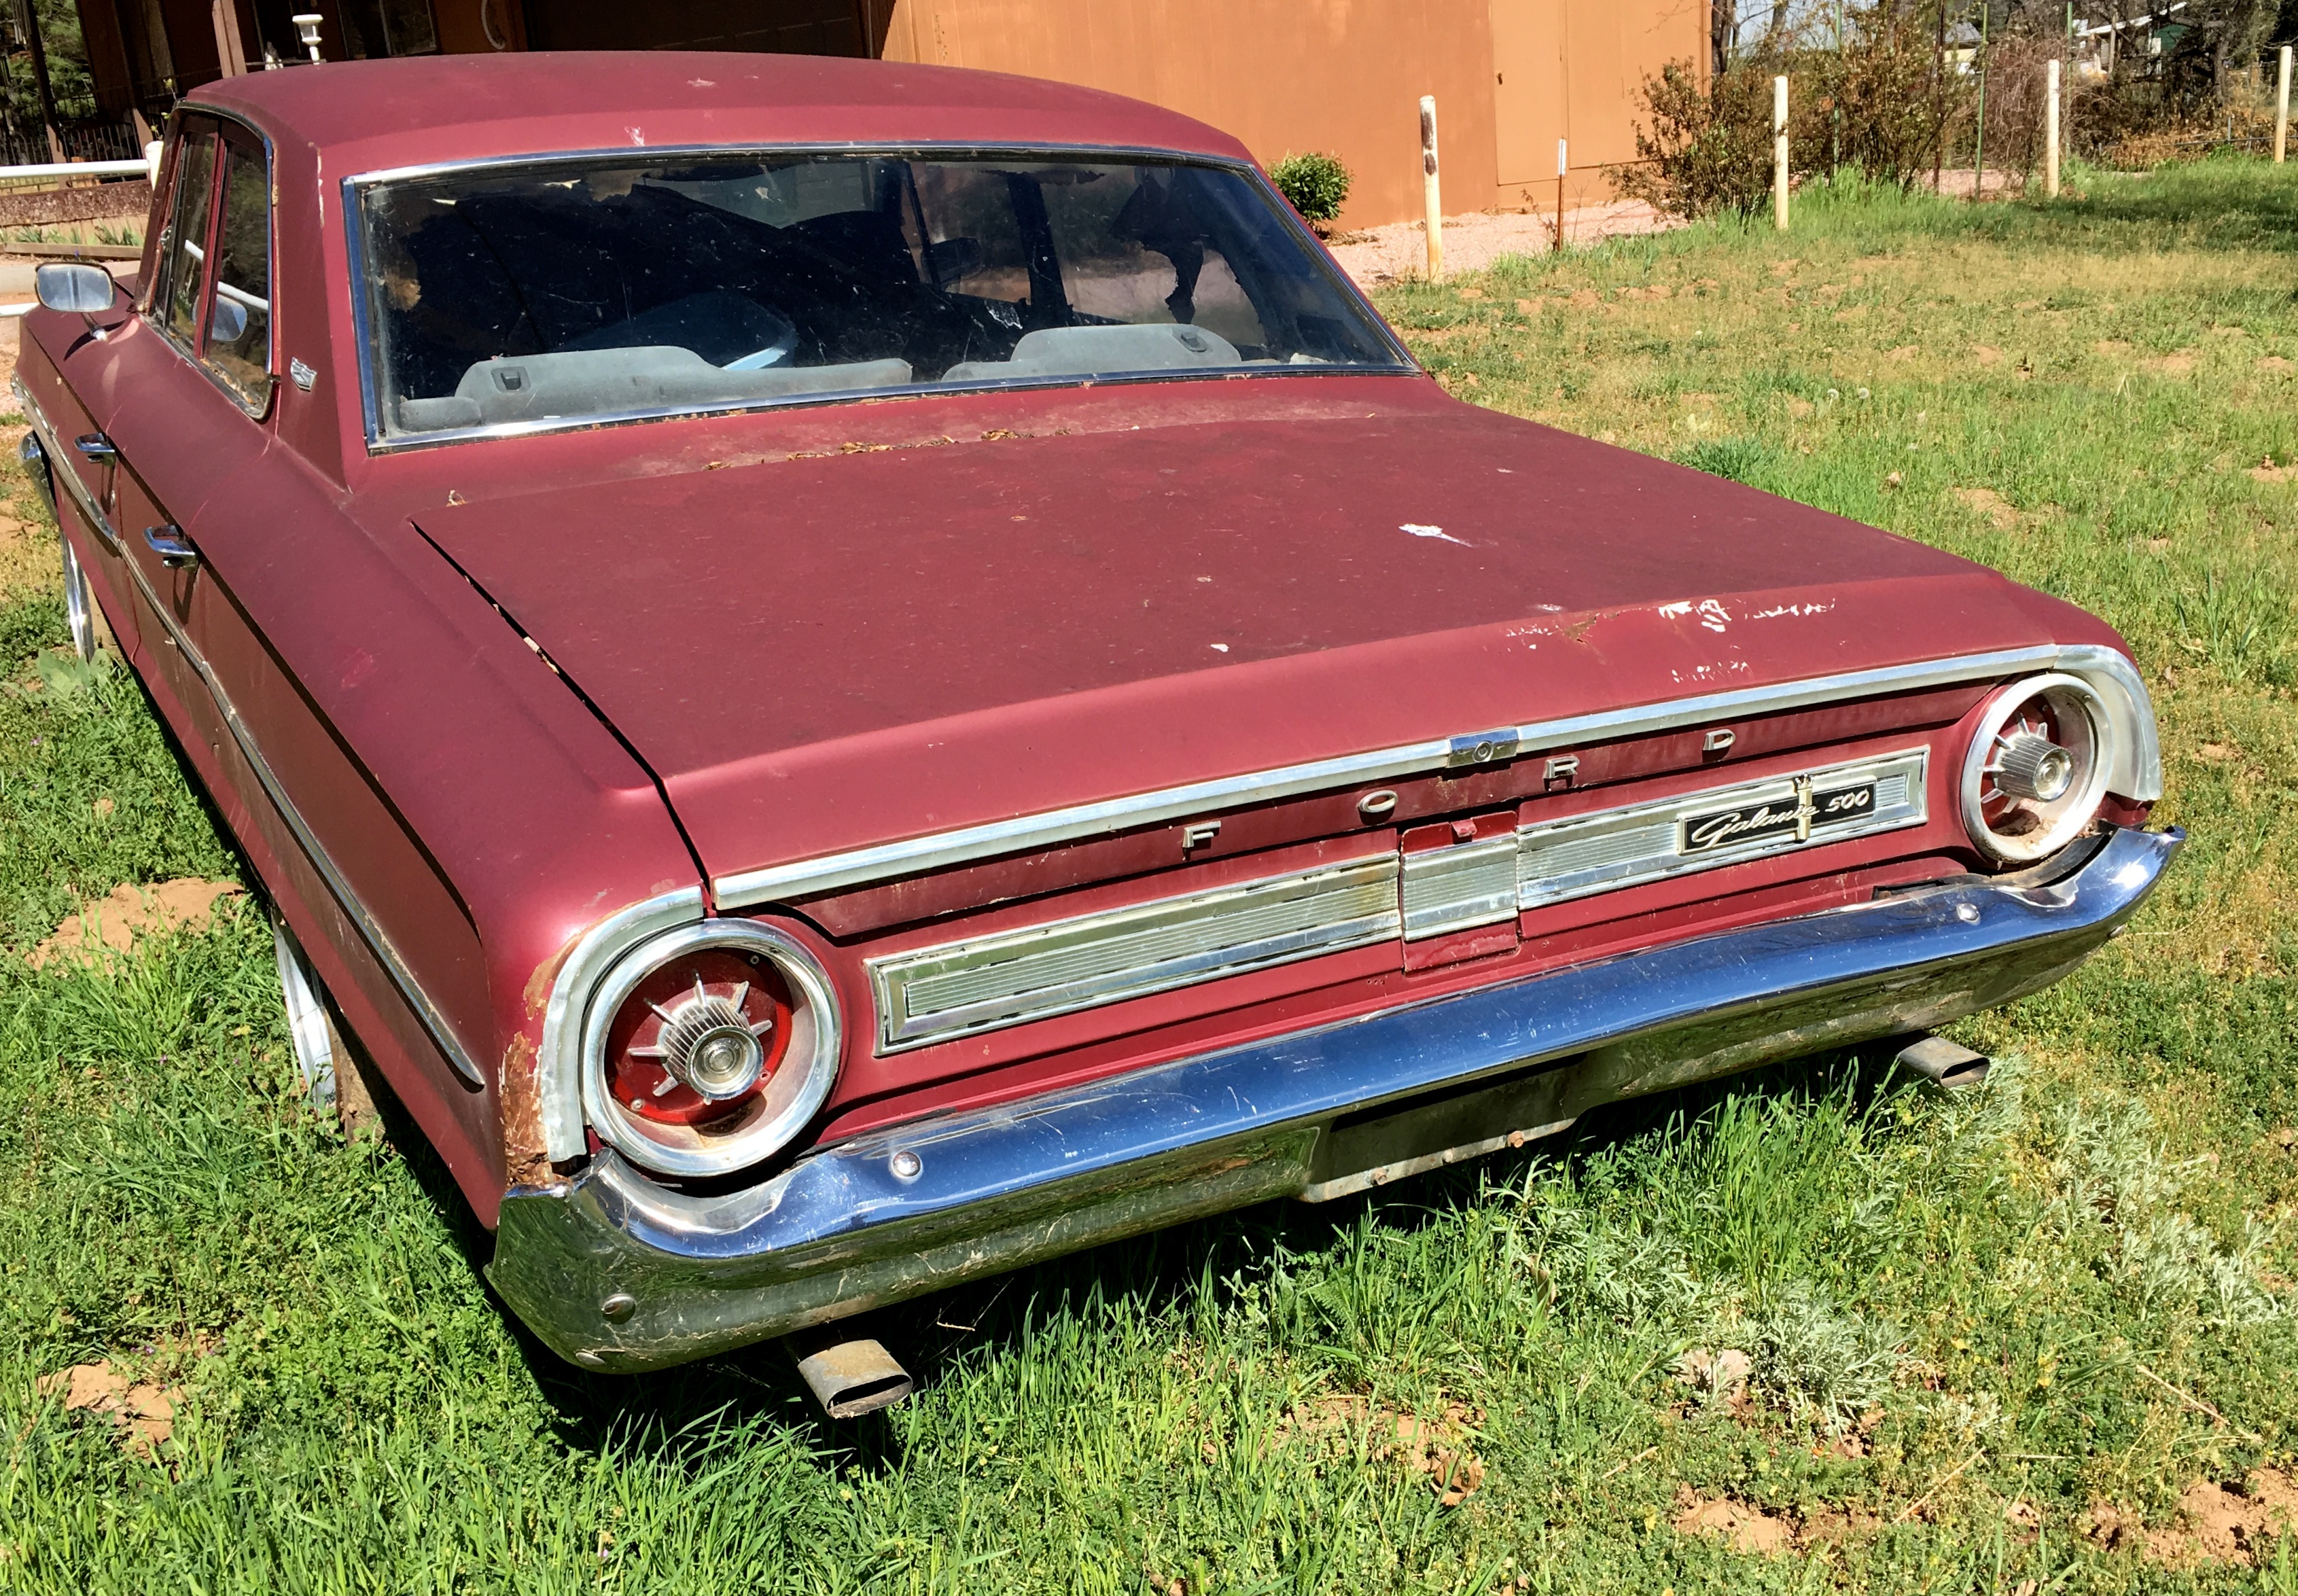
car, vehicle, classic car, ford, sedan, land vehicle, automobile make, automotive exterior, compact car, ford galaxie